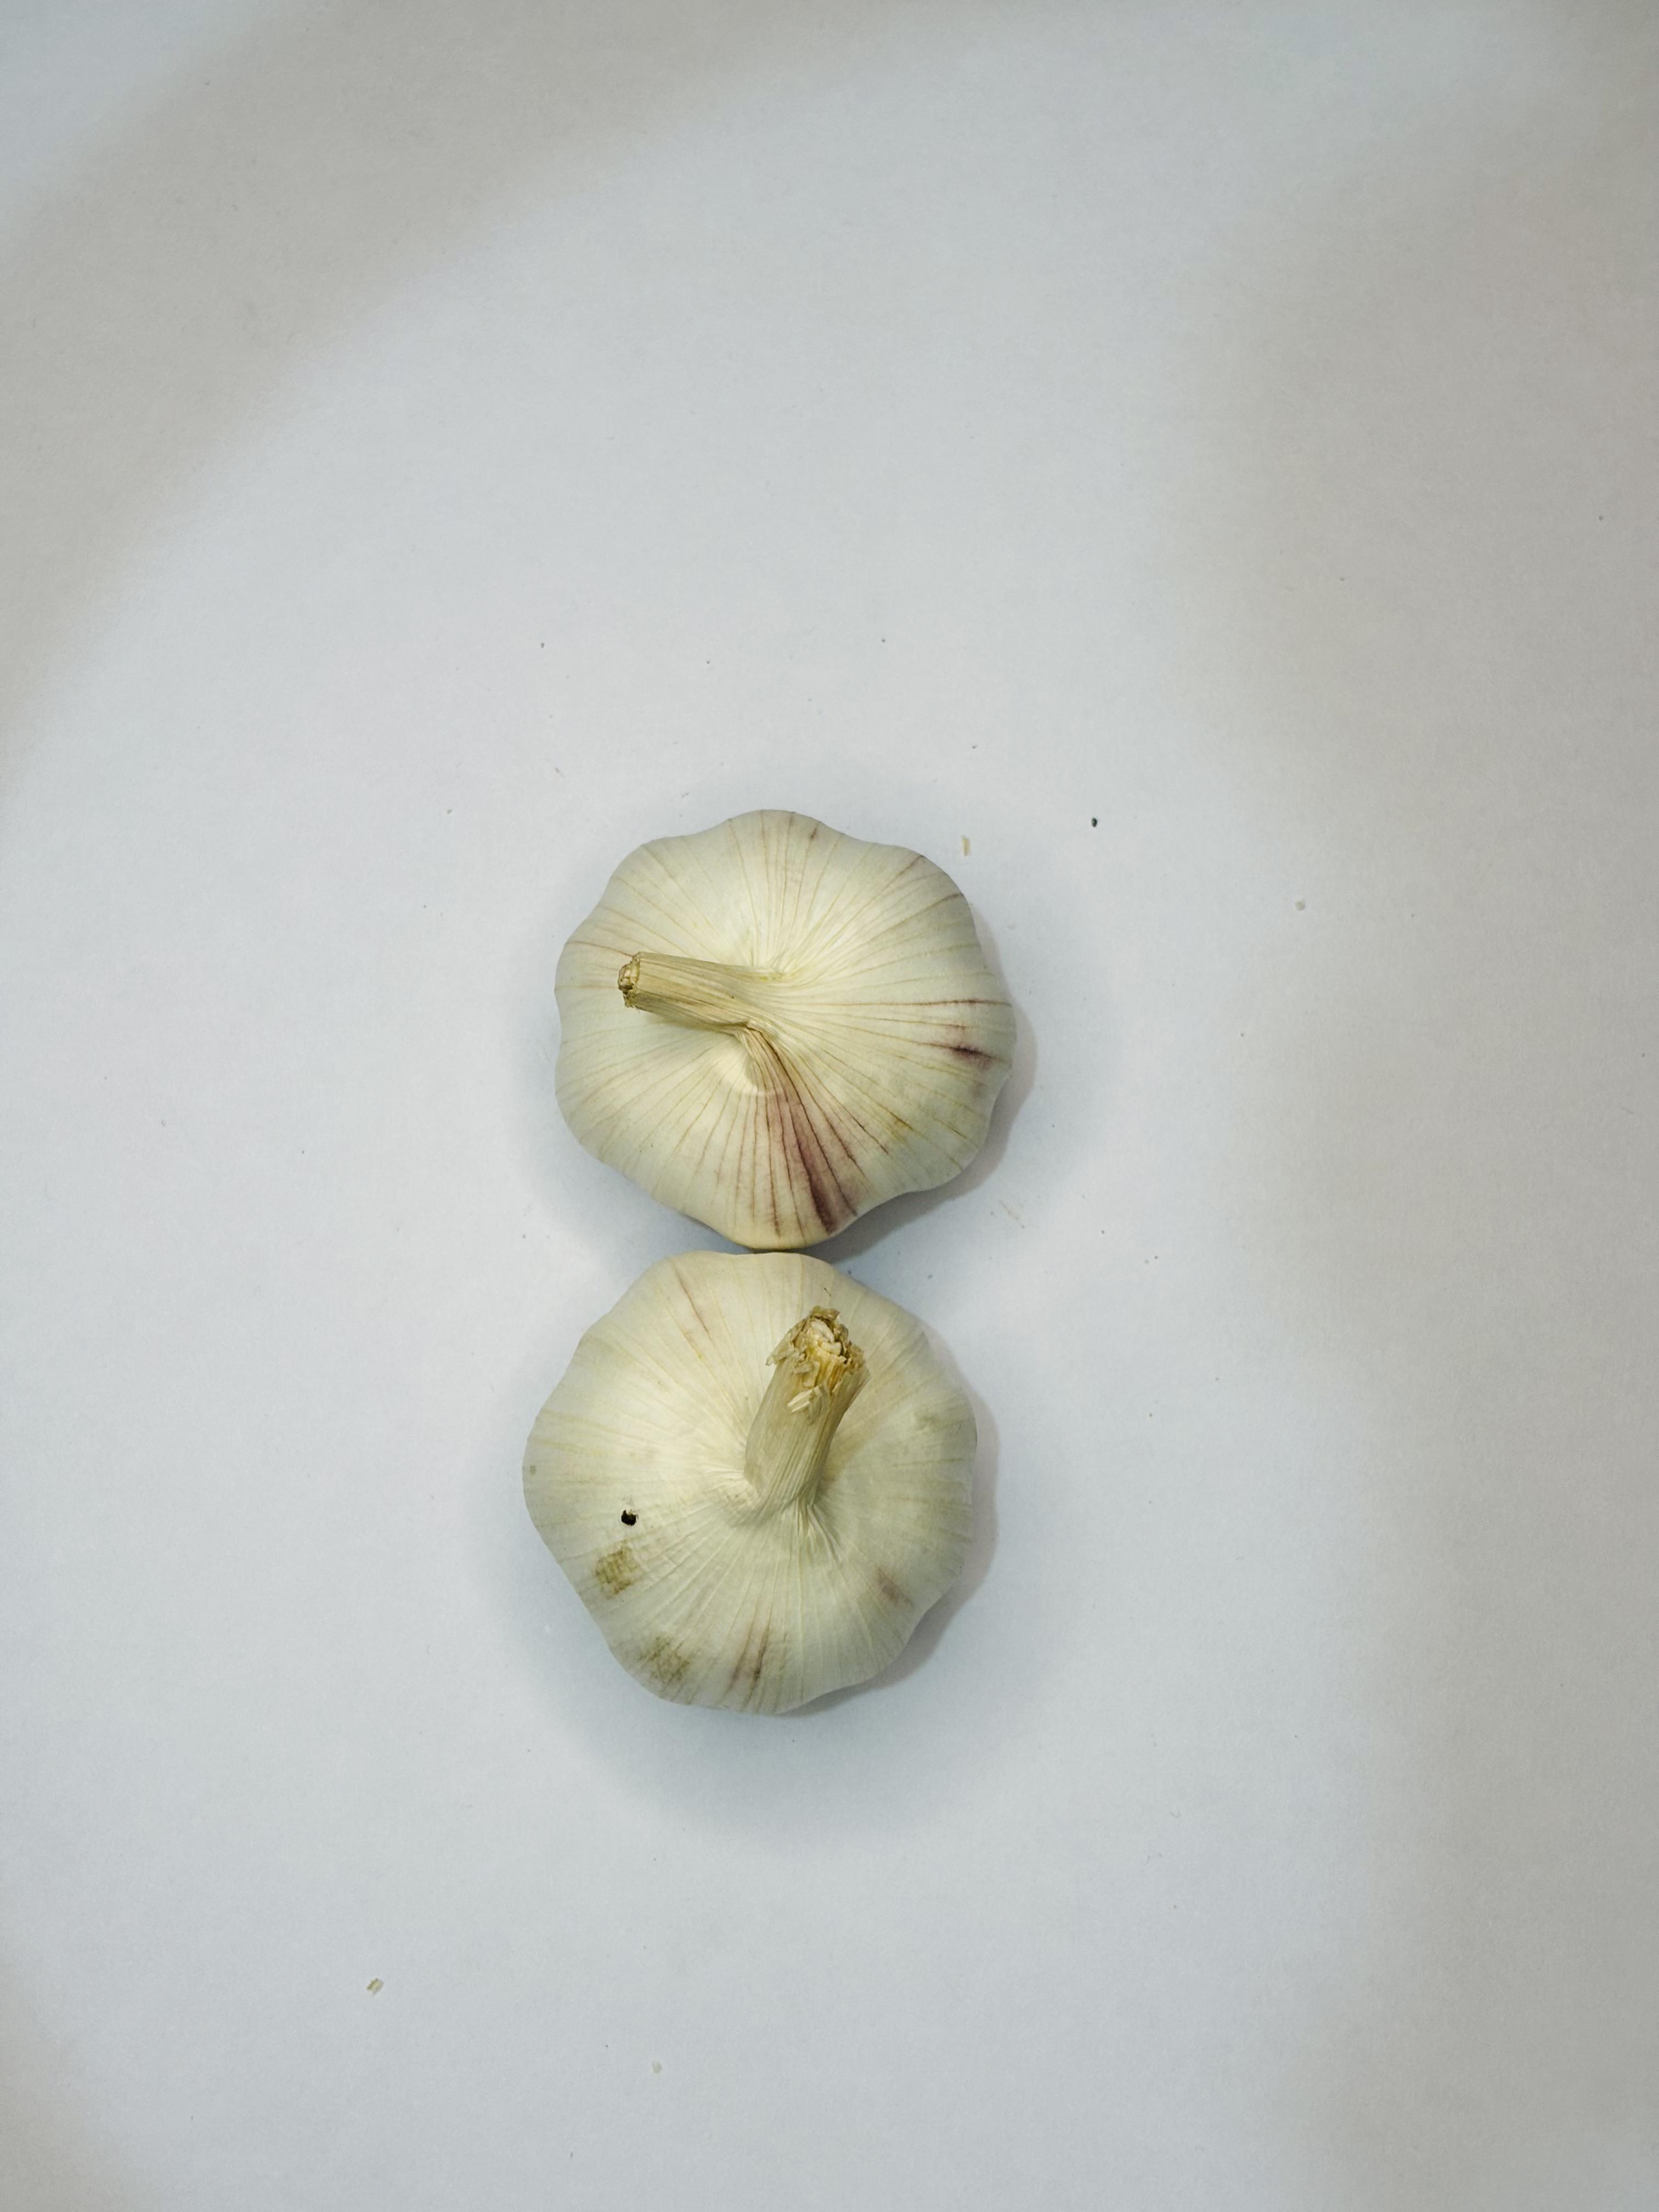
Label: Garlic